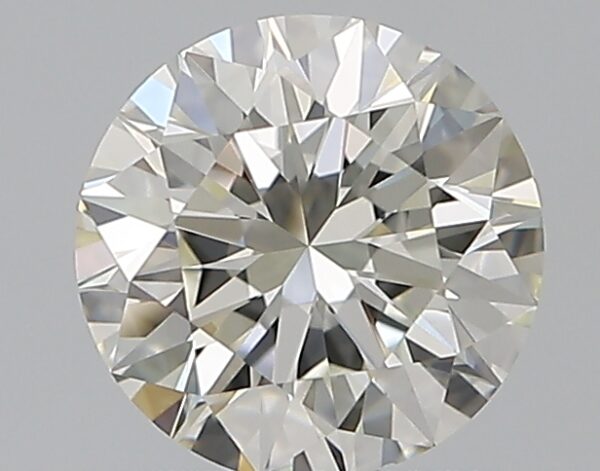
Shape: round
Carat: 1
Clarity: VS1
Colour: J
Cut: EX
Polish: VG
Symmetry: EX
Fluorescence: F
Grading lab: GIA
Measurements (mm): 6.36 x 6.4 x 3.99